Later Roman Empire

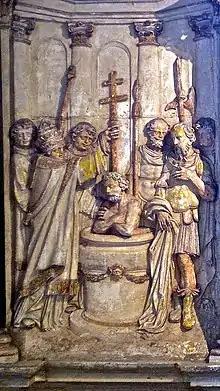
Baptism of Constantine the Great (Basilica of Saint-Remi, Reims)

A passionate convert to Christianity, Constantine I used harsh words when mentioning the pagans, but his legislation reflects a reconciliatory approach. In a letter to the eastern provincials, he stated that "It is one thing to take on willingly the contest for immortality, quite another to enforce it with sanctions". Only pagan practices that the Christians regarded especially immoral or offensive were banned under his rule. Examples include his ban on sacred prostitution and the demolition of pagan altars and sculptures near the Oak of Mamre where God had appeared to Abraham according to Biblical tradition. Late sources attribute the ban on sacrifices to him, but only sacrifices associated with magical practices were forbidden during his reign. Cases of religious syncretism are well documented. For instance, after the 348 earthquake in Beirut pagans started praying in the Christian church, but they did not abandon all their pagan customs. Pagan temples were first closed under Constantius II, but Julian re-opened them. Inscriptions hailed Julian as "restorer of liberty and the Roman religion". He revived the system of provincial high priests and appointed a chief priest for each city. His enthusiasm for sacrifices shocked Christians and pagan intellectuals alike. Reportedly, he sacrificed so many animals while making preparations for his Persian campaign that people worried about a shortage of cattle. His short reign could not stop the Christianization of the Roman Empire. Jovian adopted a moderate approach and only repeated bans on magical practices. The pagan panegyrist Themistius praised his religious policy for encouraging competition among people of diverse religious background.